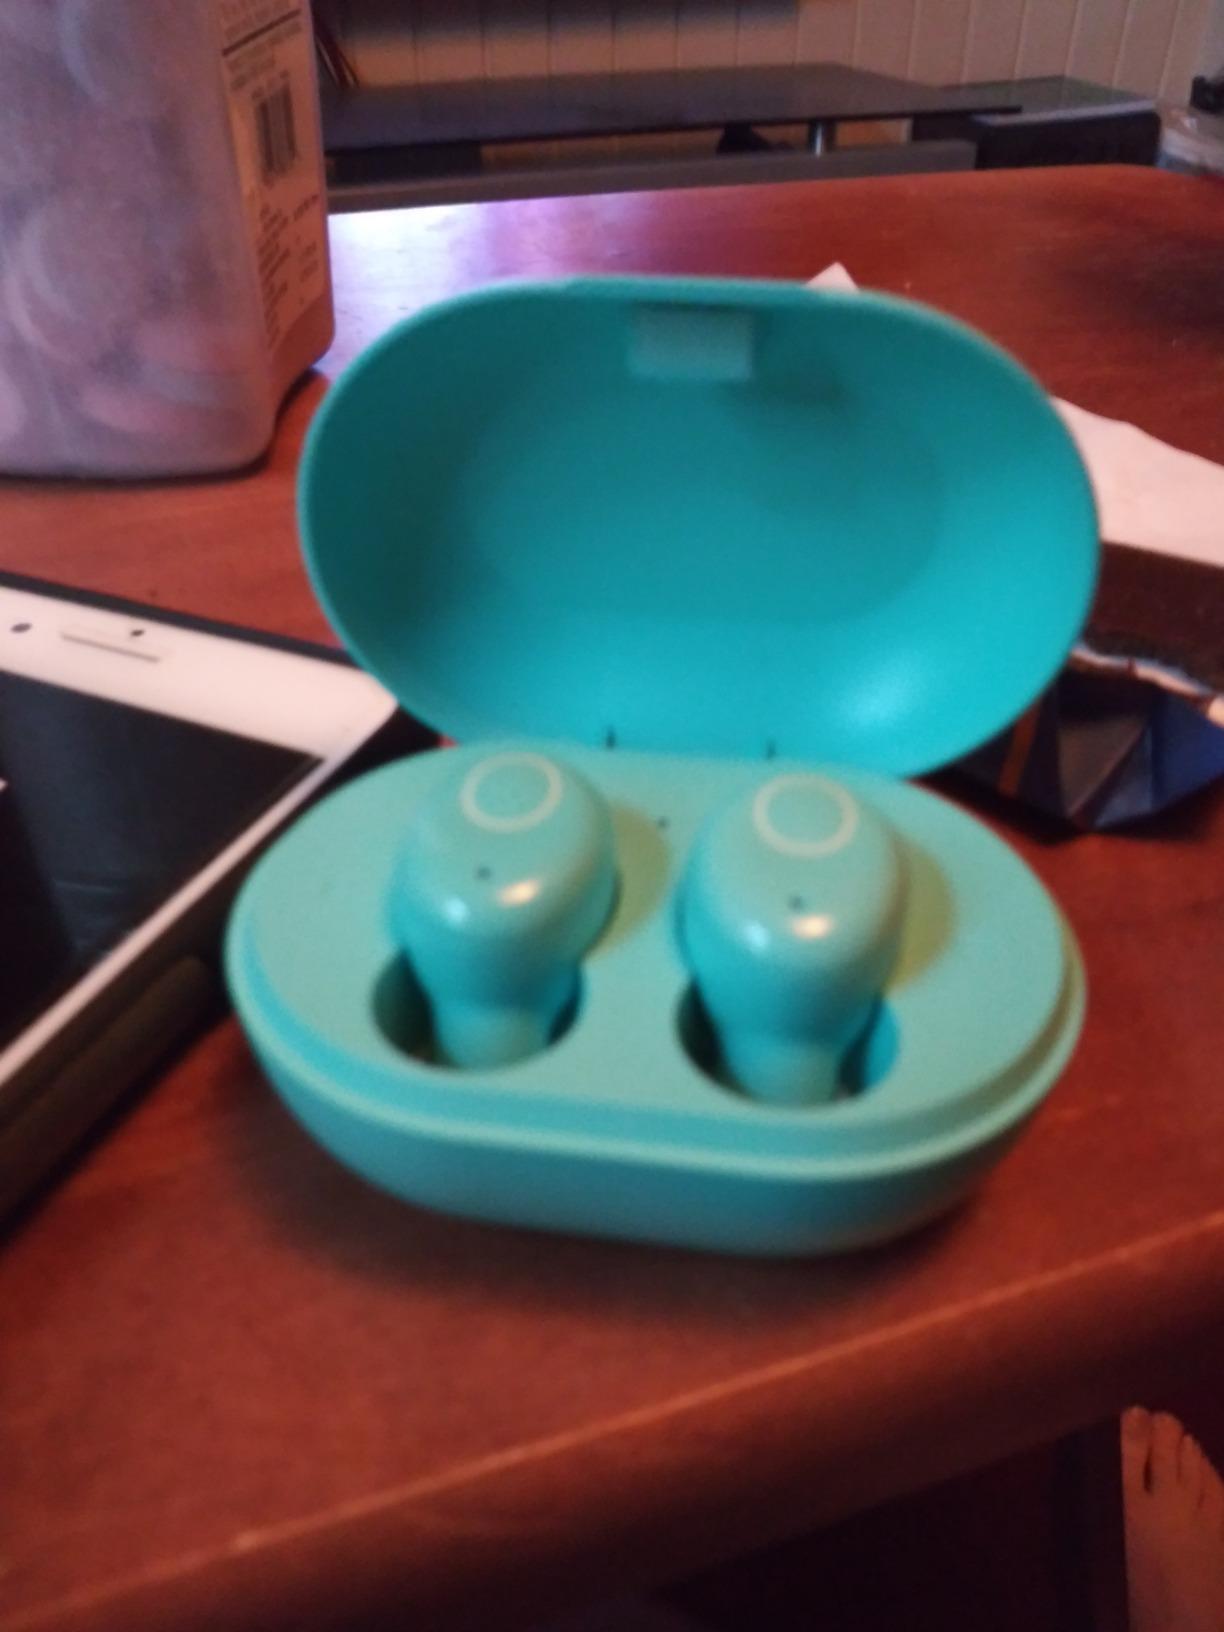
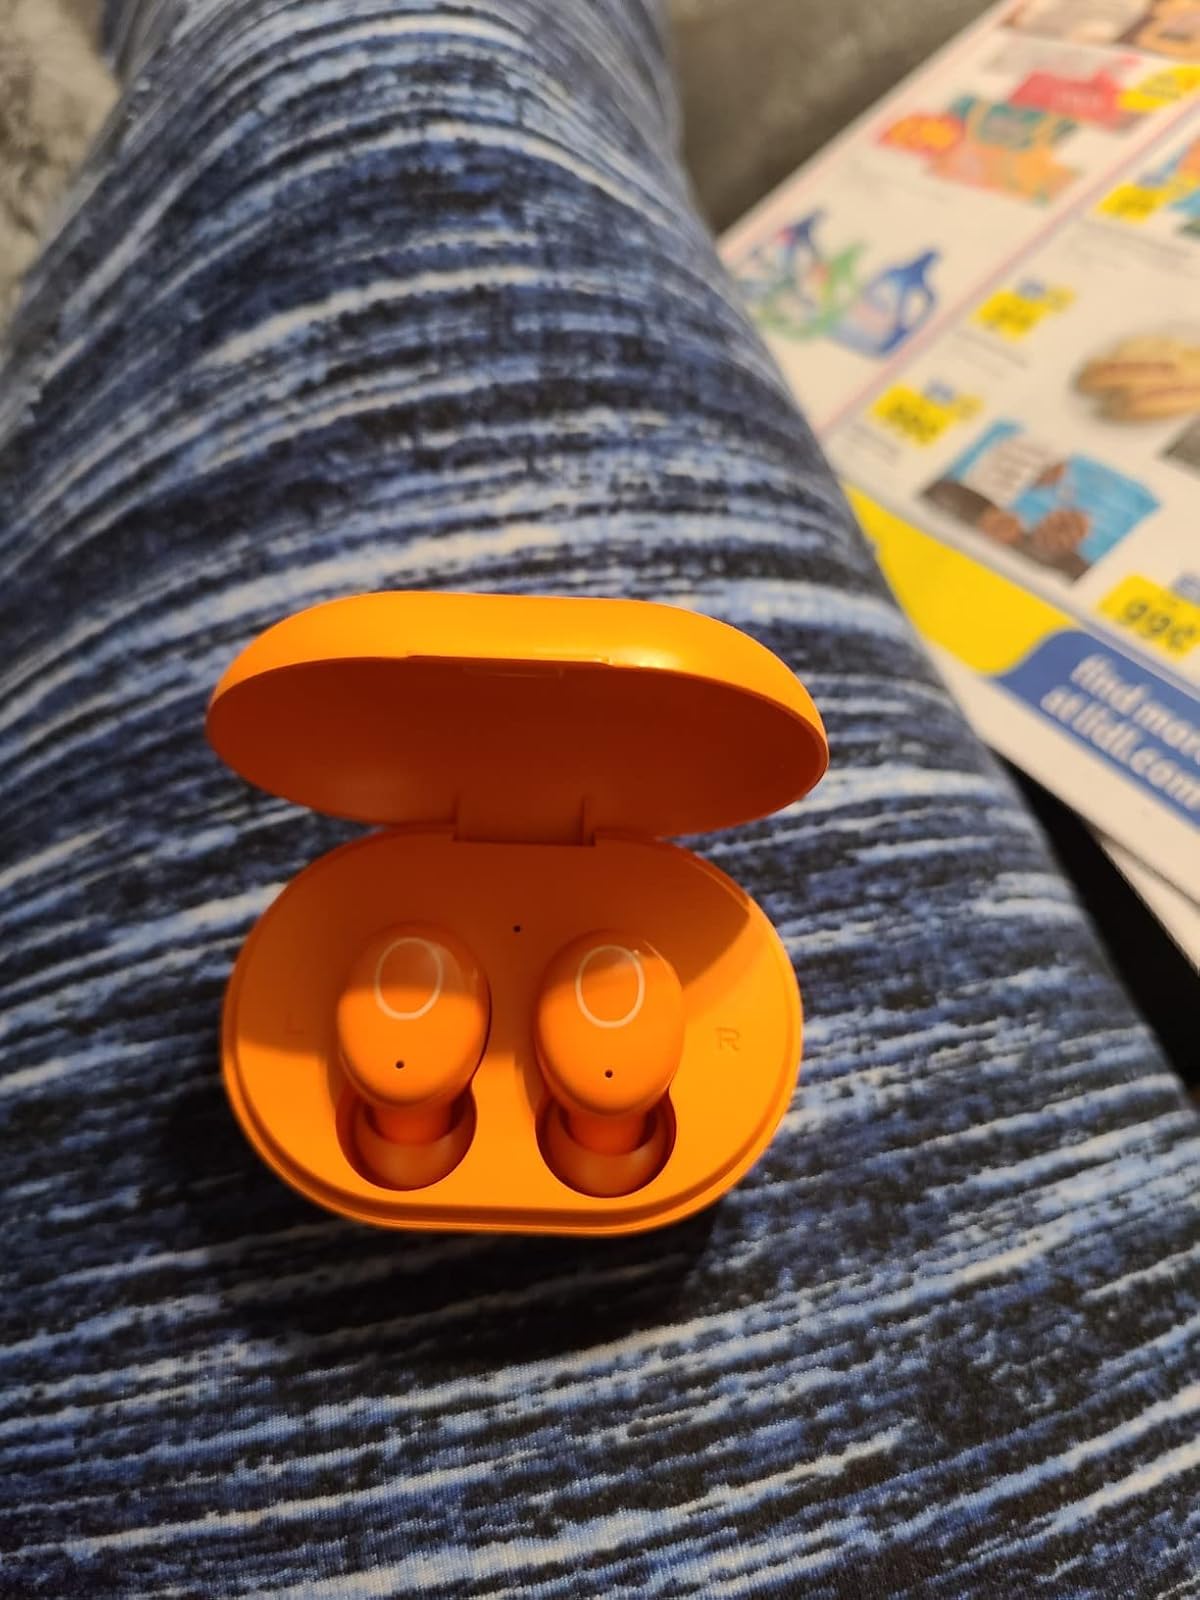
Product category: earbuds
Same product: no